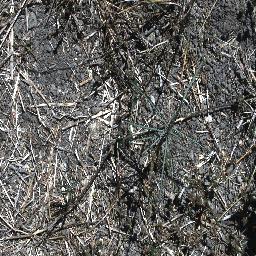
Label: parkinsonia